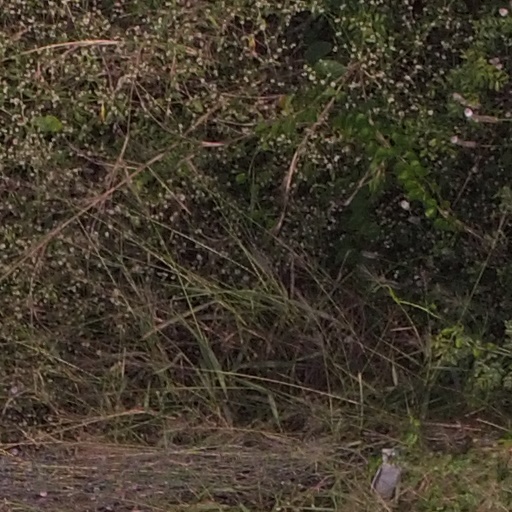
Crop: maize; corn